Sky position (RA, Dec in degrees): 124.104, 19.271
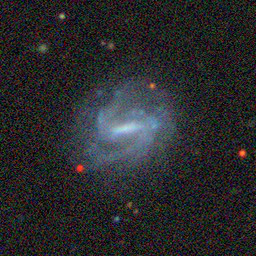
Galaxy morphology: Barred Spiral Galaxies